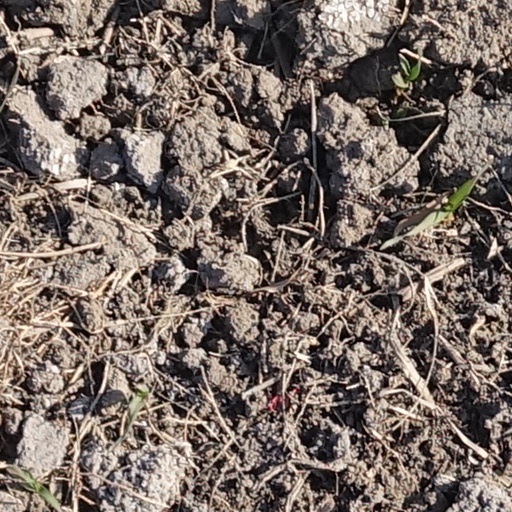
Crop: wheat